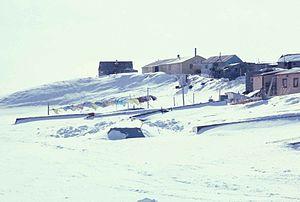
Mekoryuk Mikuryarmiut en Nunivak Cup'ig est une ville d'Alaska aux États-Unis dans la Région de recensement de Bethel dont la population était de 191 habitants en 2010.